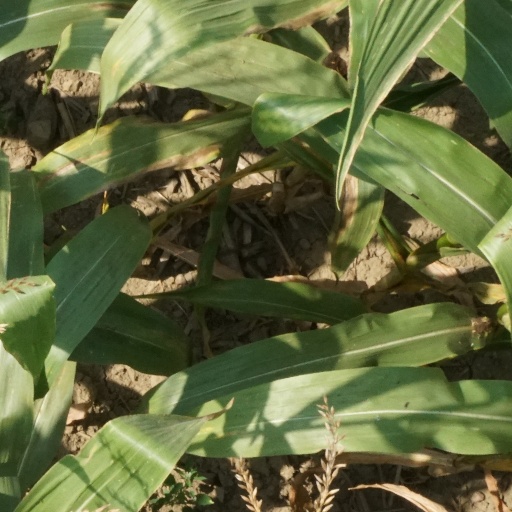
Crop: maize; corn